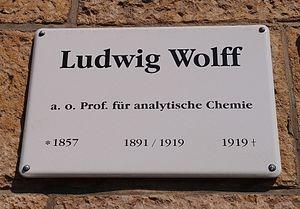
Ludwig Wolff est un chimiste allemand.